Mark Bittner

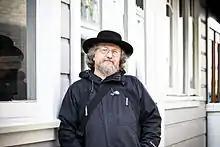
Mark Bittner

Mark Bittner (born November 29, 1951, in Vancouver, Washington) is an American writer. He is the author of "The Wild Parrots of Telegraph Hill", the book which accompanies the film "The Wild Parrots of Telegraph Hill".